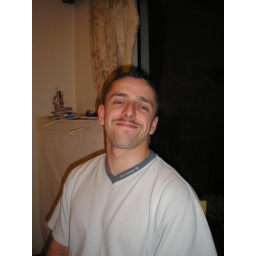
Eric in the house of young french girls